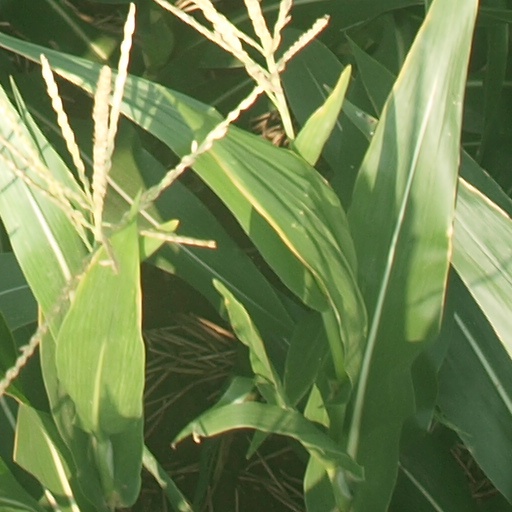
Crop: maize; corn